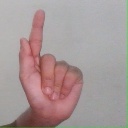
अक्षर: ळ